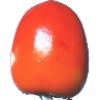
Label: kaki